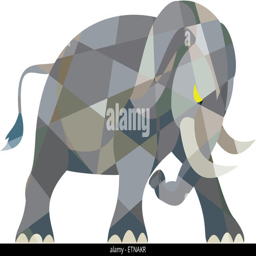
low polygon style illustration of an elephant attacking viewed from the side set on isolated white background